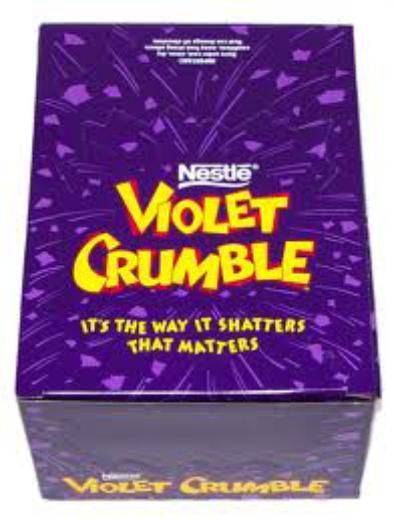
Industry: Food